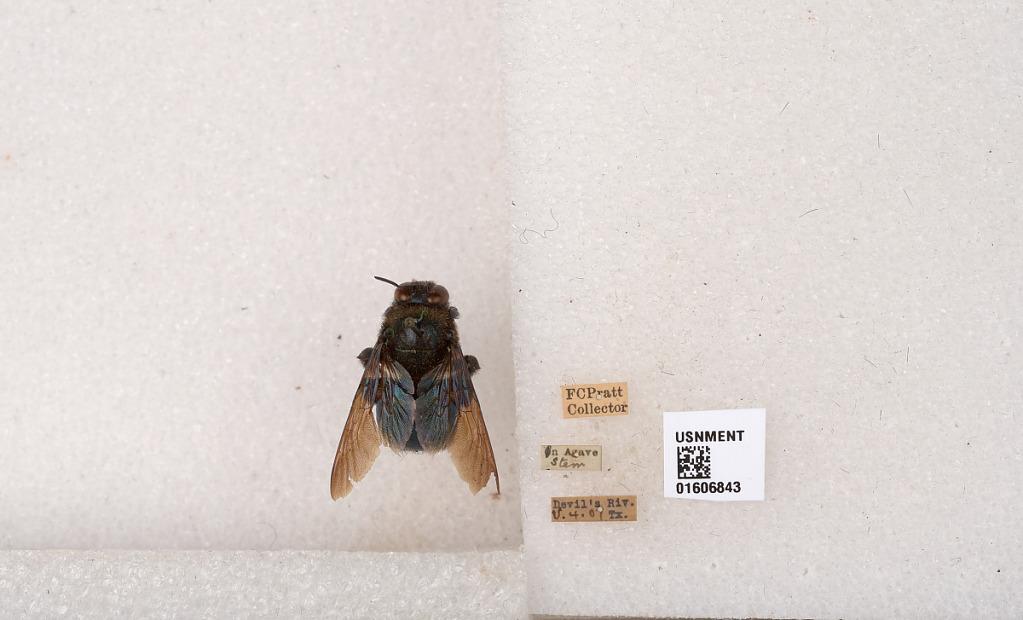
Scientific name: Xylocopa (Xylocopoides) californica arizonensis Cresson
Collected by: F. Pratt
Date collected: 1907-5-4
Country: United States
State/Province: Texas
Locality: Devil's River